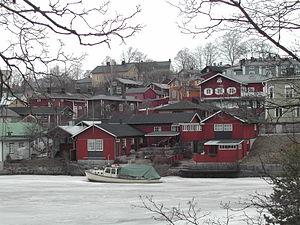
Porvoo (Finlande).
Porvoo est une ville sur la côte sud de la Finlande.